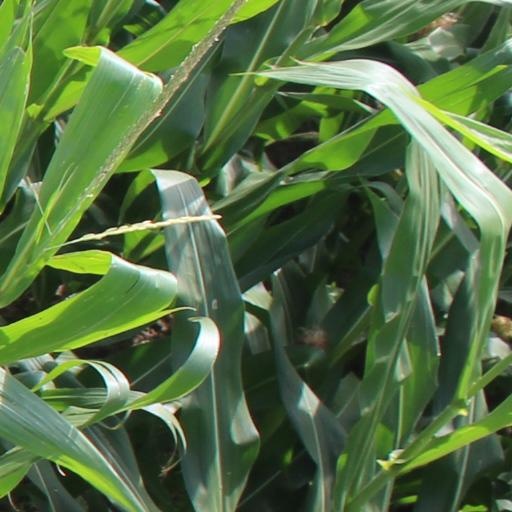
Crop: maize; corn